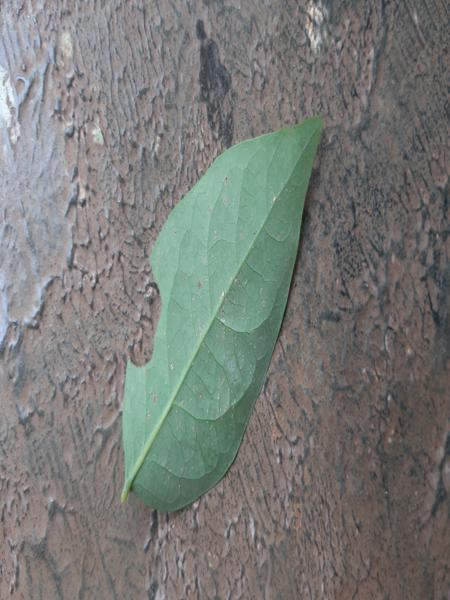
Plant: Amla